Edegger-Tax

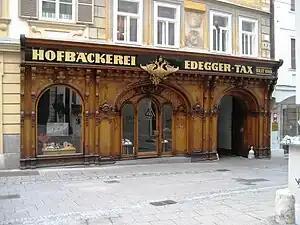
Hofbäckerei Edegger-Tax

Hofbäckerei Edegger-Tax is the oldest operating bakery in Graz, Austria, founded in 1569. The bakery is famous for its decorated shop facade on the "Hofgasse" street.